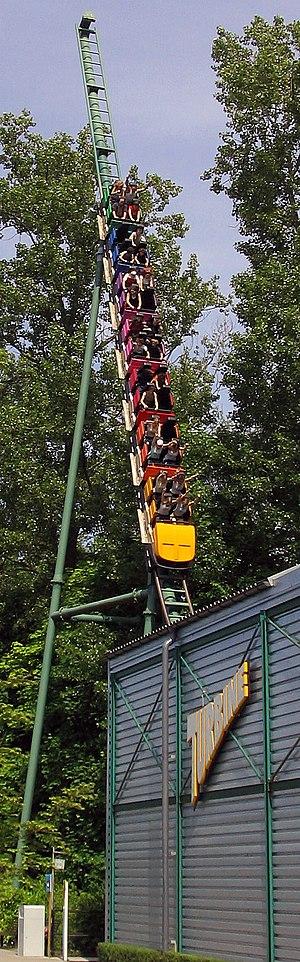
Psyké Underground, Walibi Belgium, Belgique.
Les montagnes russes navette sont un type de montagnes russes dont le circuit n’est pas fermé. Les trains n’effectuent donc pas un circuit classique et sont amenés à faire une partie en marche arrière.
Psyké Underground sont des montagnes russes lancées de type navette situées dans le parc Walibi Belgium. Cette attraction est un modèle de Shuttle Loop du constructeur allemand Anton Schwarzkopf. Il existe cinq autres attractions de ce genre dans le monde.